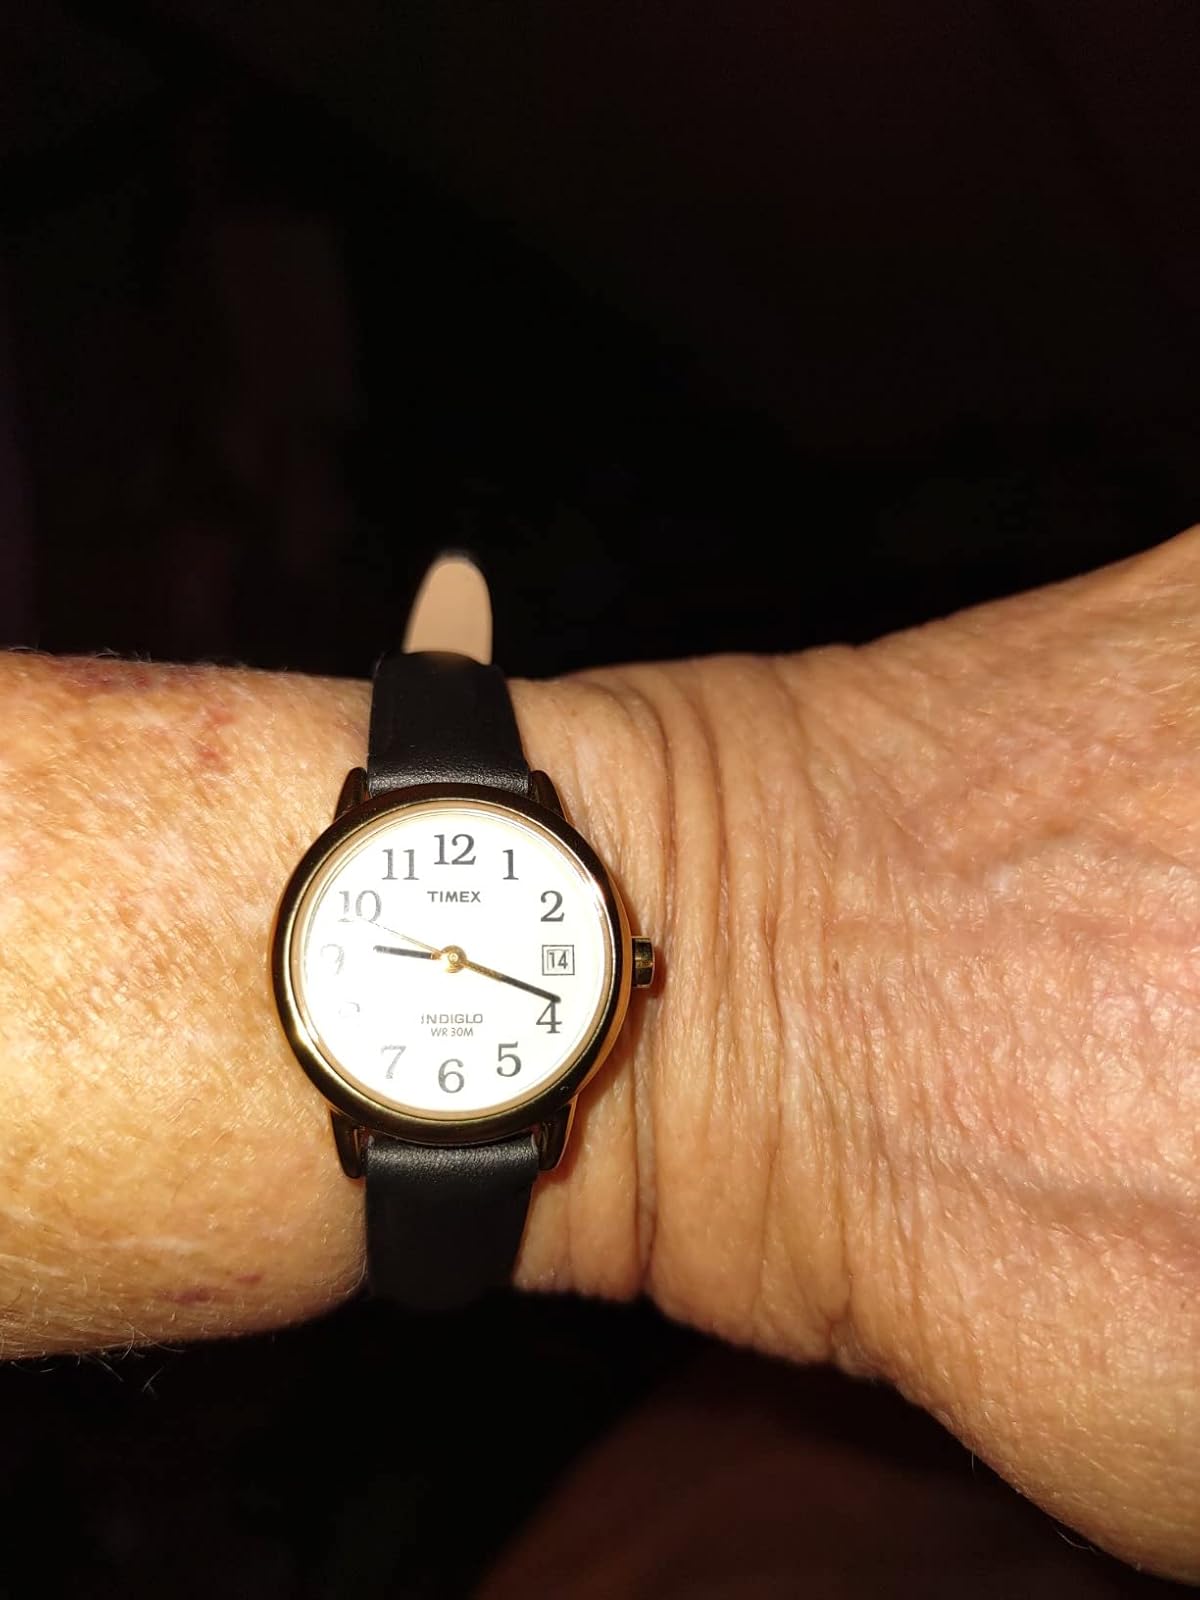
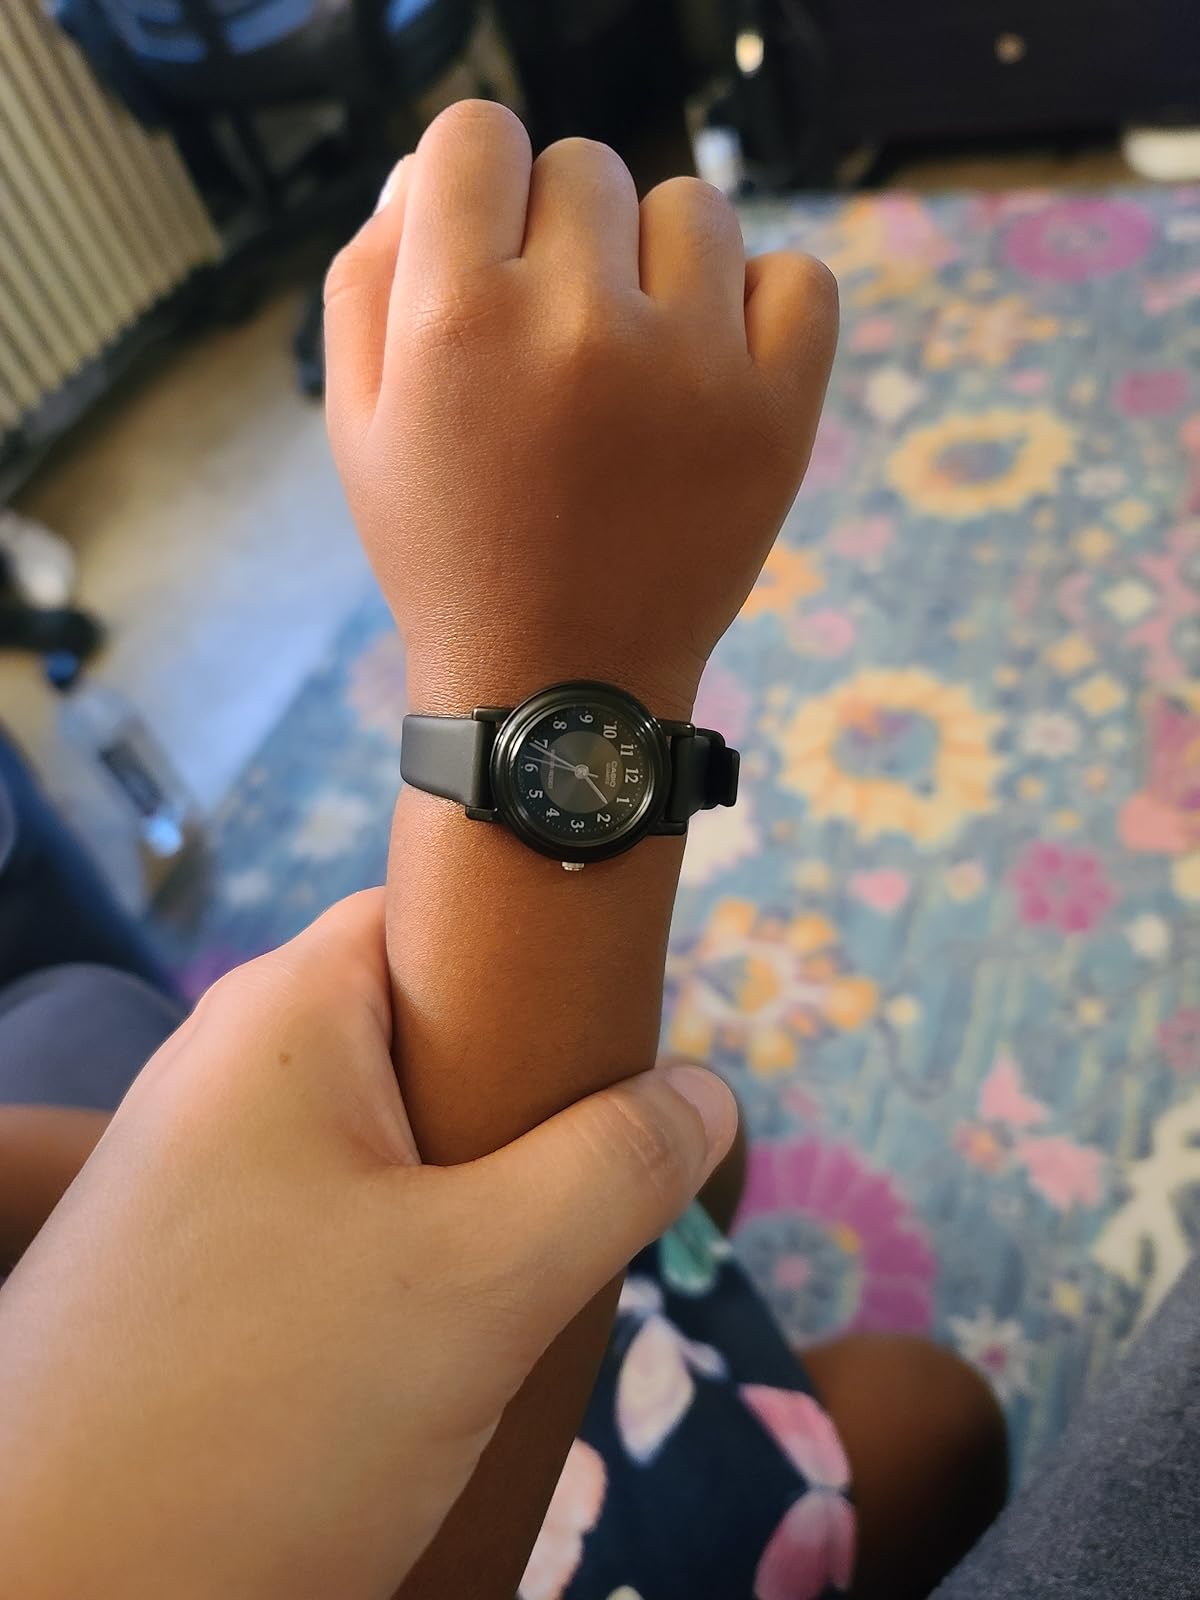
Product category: accessories_watch
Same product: no